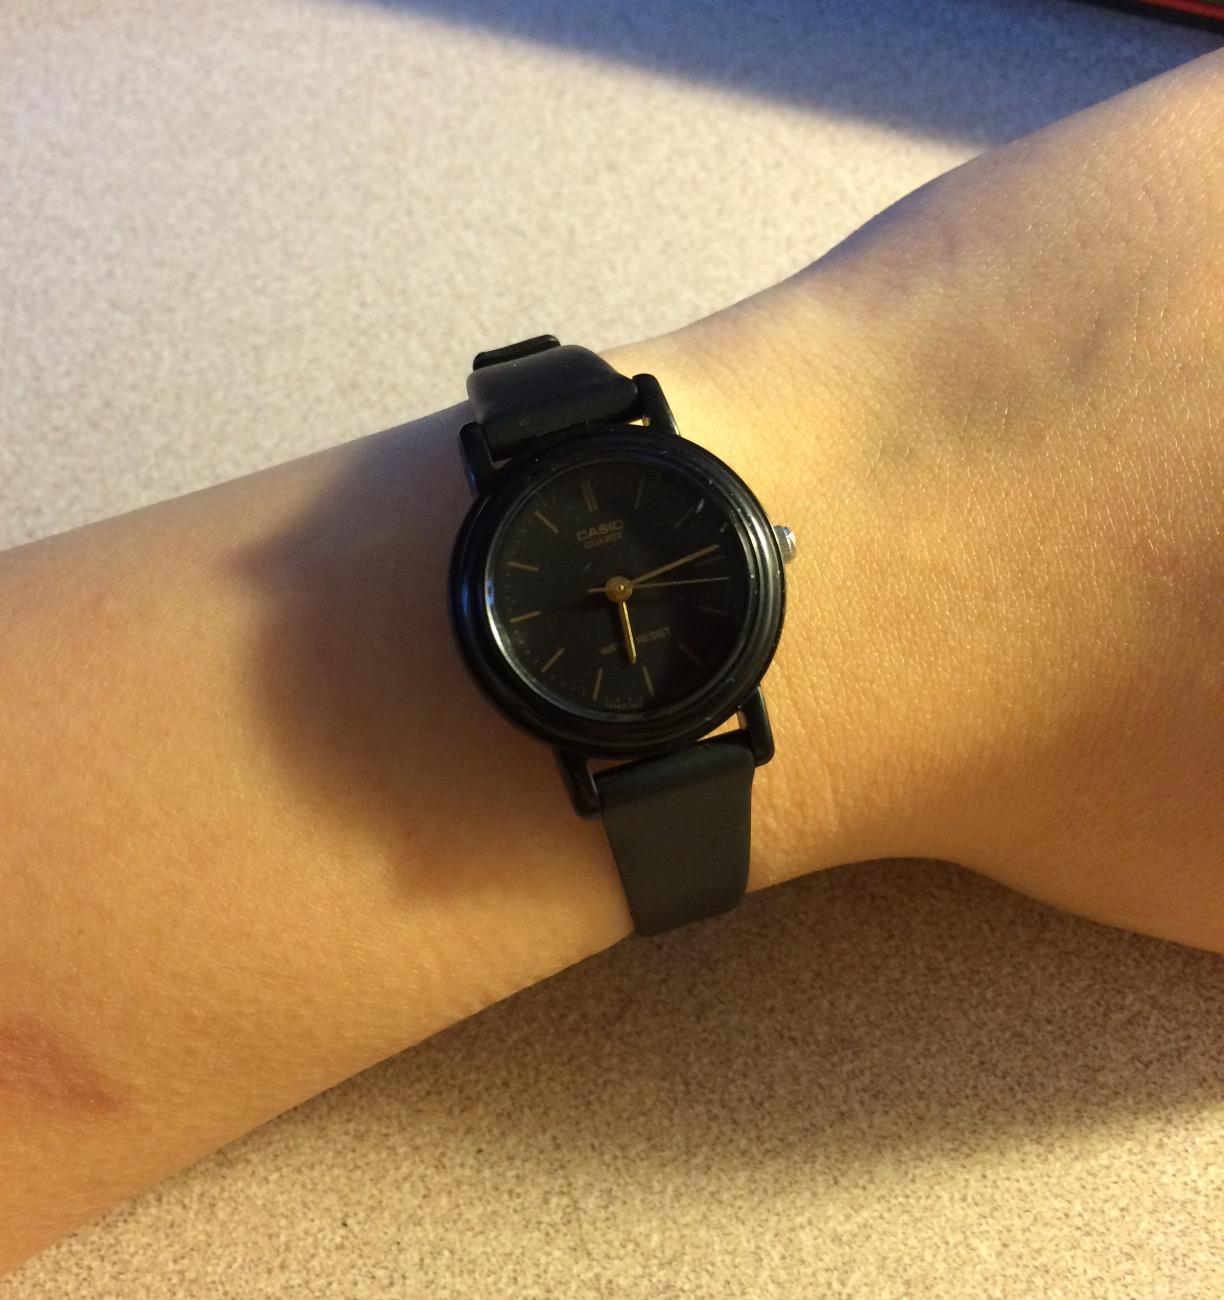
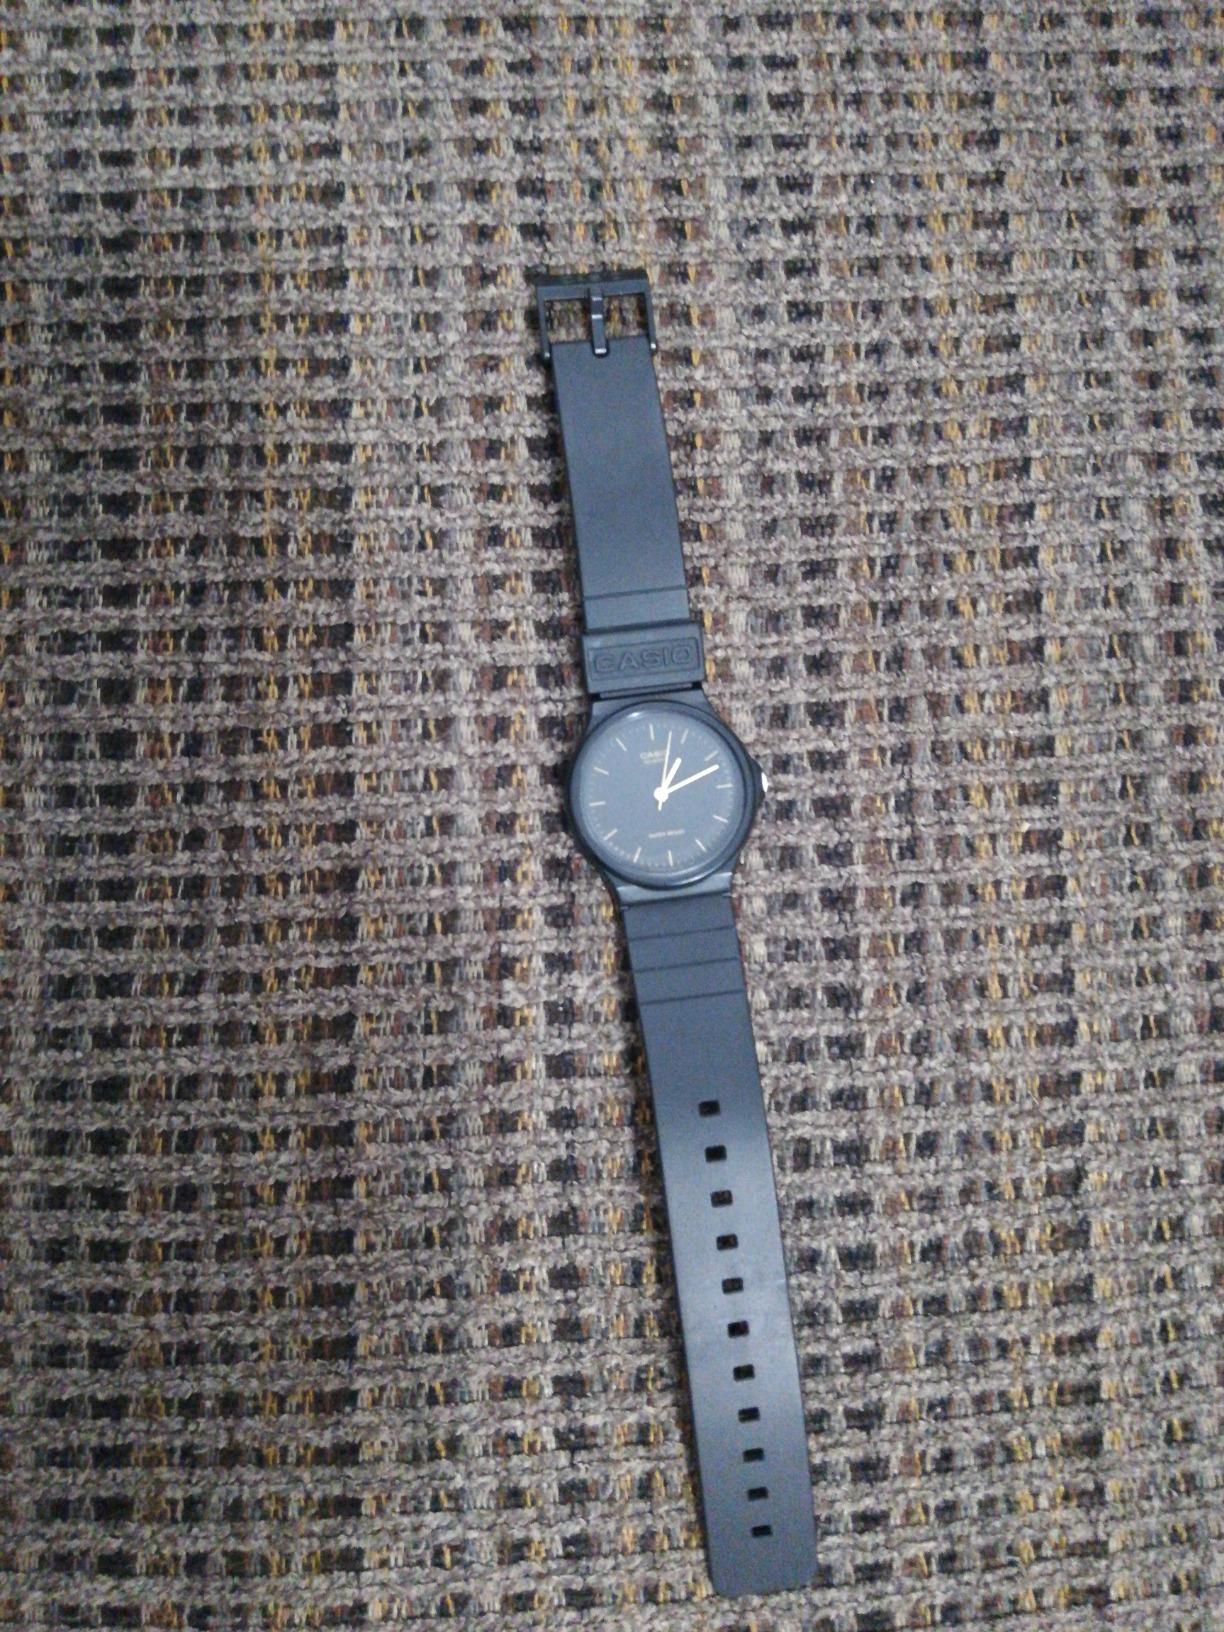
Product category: accessories_watch
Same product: no